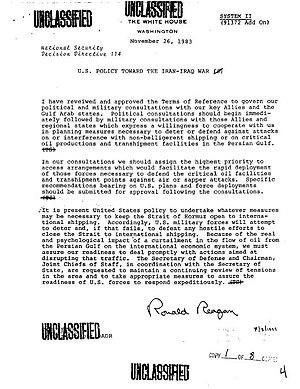
Une National security directive est une directive émise par le président des États-Unis qui vise à orienter les politiques du gouvernement fédéral américain. À la suite de la création du Conseil de sécurité nationale en 1947, tous les présidents américains à partir d'Harry S. Truman ont émis des directives sous une forme ou une autre qui visaient des politiques étrangères, militaires et domestiques. Les NSD, le plus souvent classées secret défense, sont rendues publiques seulement après « un grand nombre d'années ». Au contraire des ordres exécutifs, les NSD sont seulement diffusées auprès du NSC et de hauts fonctionnaire du pouvoir exécutif du gouvernement fédéral américain. Ce sont le plus souvent des orientations sur la création de politiques.